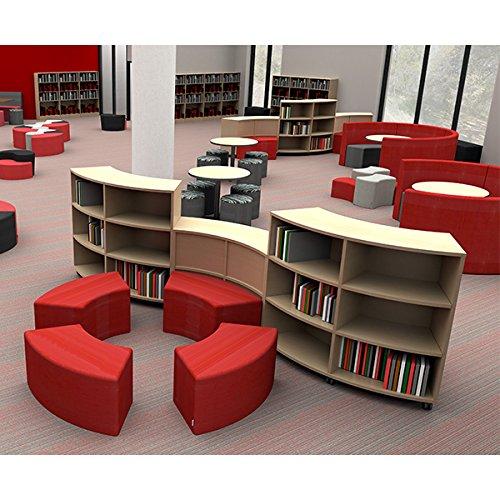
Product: Sprogs Vinyl Soft Seating Curved Stool, 18" H, Blue, SPG-1012BL-A
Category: Home & Kitchen | Furniture | Kids' Furniture | Chairs & Seats | Stools
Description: Great Condition.
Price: $169.90
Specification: Shipping Weight: 25 pounds (View shipping rates and policies)|ASIN: B072PTY5Y5|Item model number: SPG-1012BL-A|    #167    in Kids' Stools